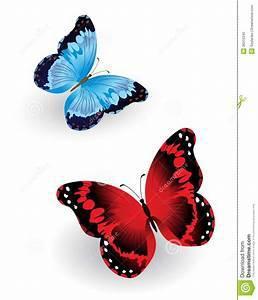
butterfly